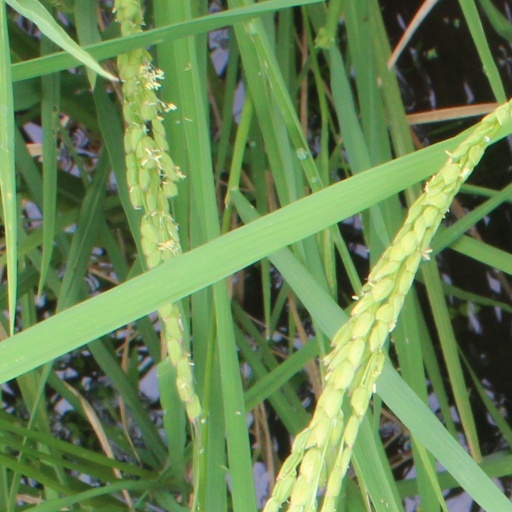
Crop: rice